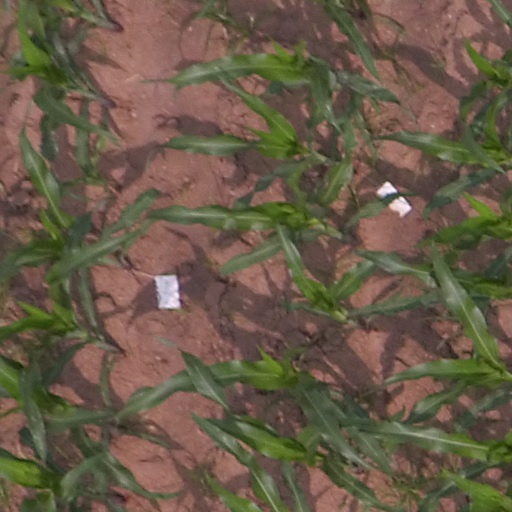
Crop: maize; corn